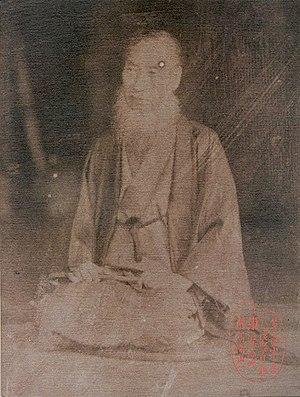
Takahashi Yuichi est un peintre japonais, connu pour son travail de pionnier dans le développement du courant yōga de la peinture japonaise de la fin du XIXᵉ siècle.